Iggy's Reckin' Balls

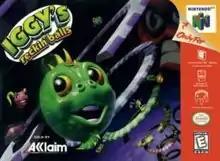
North American cover art

Iggy's Reckin' Balls is a racing video game developed by Iguana Entertainment and published by Acclaim Entertainment for the Nintendo 64. It was originally released in August 1998. It involves a set of ball characters with faces and unique personalities that race around a series of vertical obstacle courses in order to win medals. The characters use grappling hooks to climb to other platforms and attack other players. The game is named after Iggy, who is the main character. Iggy represents the developer's mascot, an iguana.